WrestleMania 37

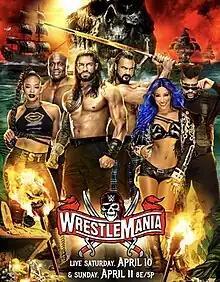
Promotional poster featuring Bianca Belair, Bobby Lashley, Roman Reigns, Drew McIntyre, Sasha Banks, and Bad Bunny

WrestleMania 37 was a 2021 professional wrestling pay-per-view (PPV) and livestreaming event produced by WWE. It was the 37th annual WrestleMania and took place as a two-night event on Saturday, April 10, and Sunday, April 11, 2021, at Raymond James Stadium in Tampa, Florida, held for wrestlers from the promotion's Raw and SmackDown brand divisions. Following the merger of the WWE Network under Peacock in the United States in March 2021, WrestleMania 37 became the first major WWE event for which U.S. subscribers could only livestream the event via Peacock. WWE Hall of Famers Hulk Hogan and Titus O'Neil served as the hosts of the event.